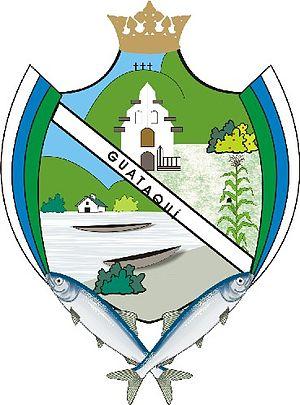
Guataquí est une municipalité située dans le département de Cundinamarca, en Colombie.